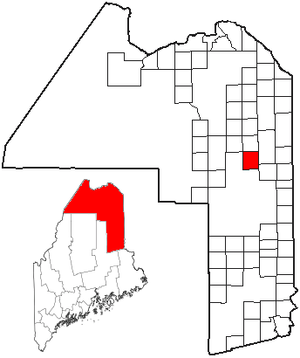
Chapman est une ville située dans l’État américain du Maine, dans le comté d’Aroostook.